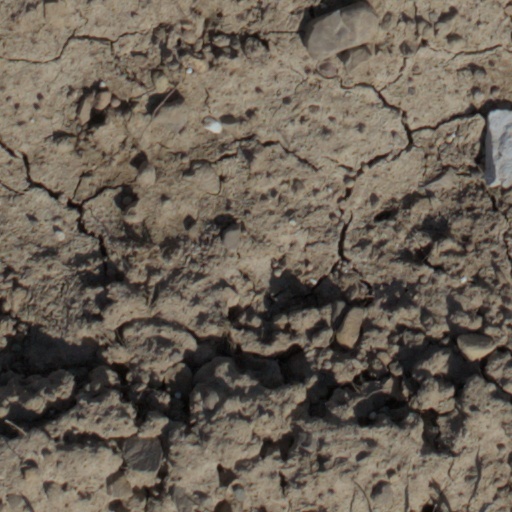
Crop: wheat